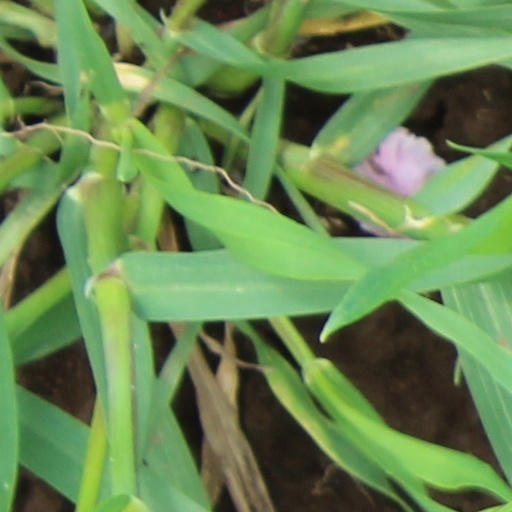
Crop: wheat